Dallas Johnson

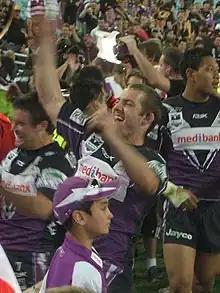
Johnson celebrating victory in the 2007 NRL Grand Final

Johnson's 2007 form was rewarded by his selection in the Australian Kangaroos team for a Test against New Zealand in October.